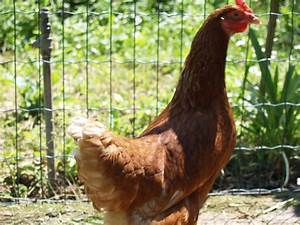
Label: chicken